Kåre Bremer

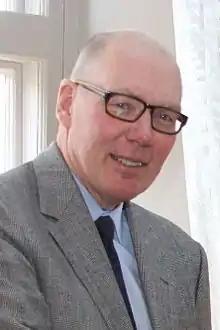
Kåre Bremer

Kåre Bremer (born 17 January 1948) is a Swedish botanist and academic. He has also been Vice-Chancellor of Stockholm University.